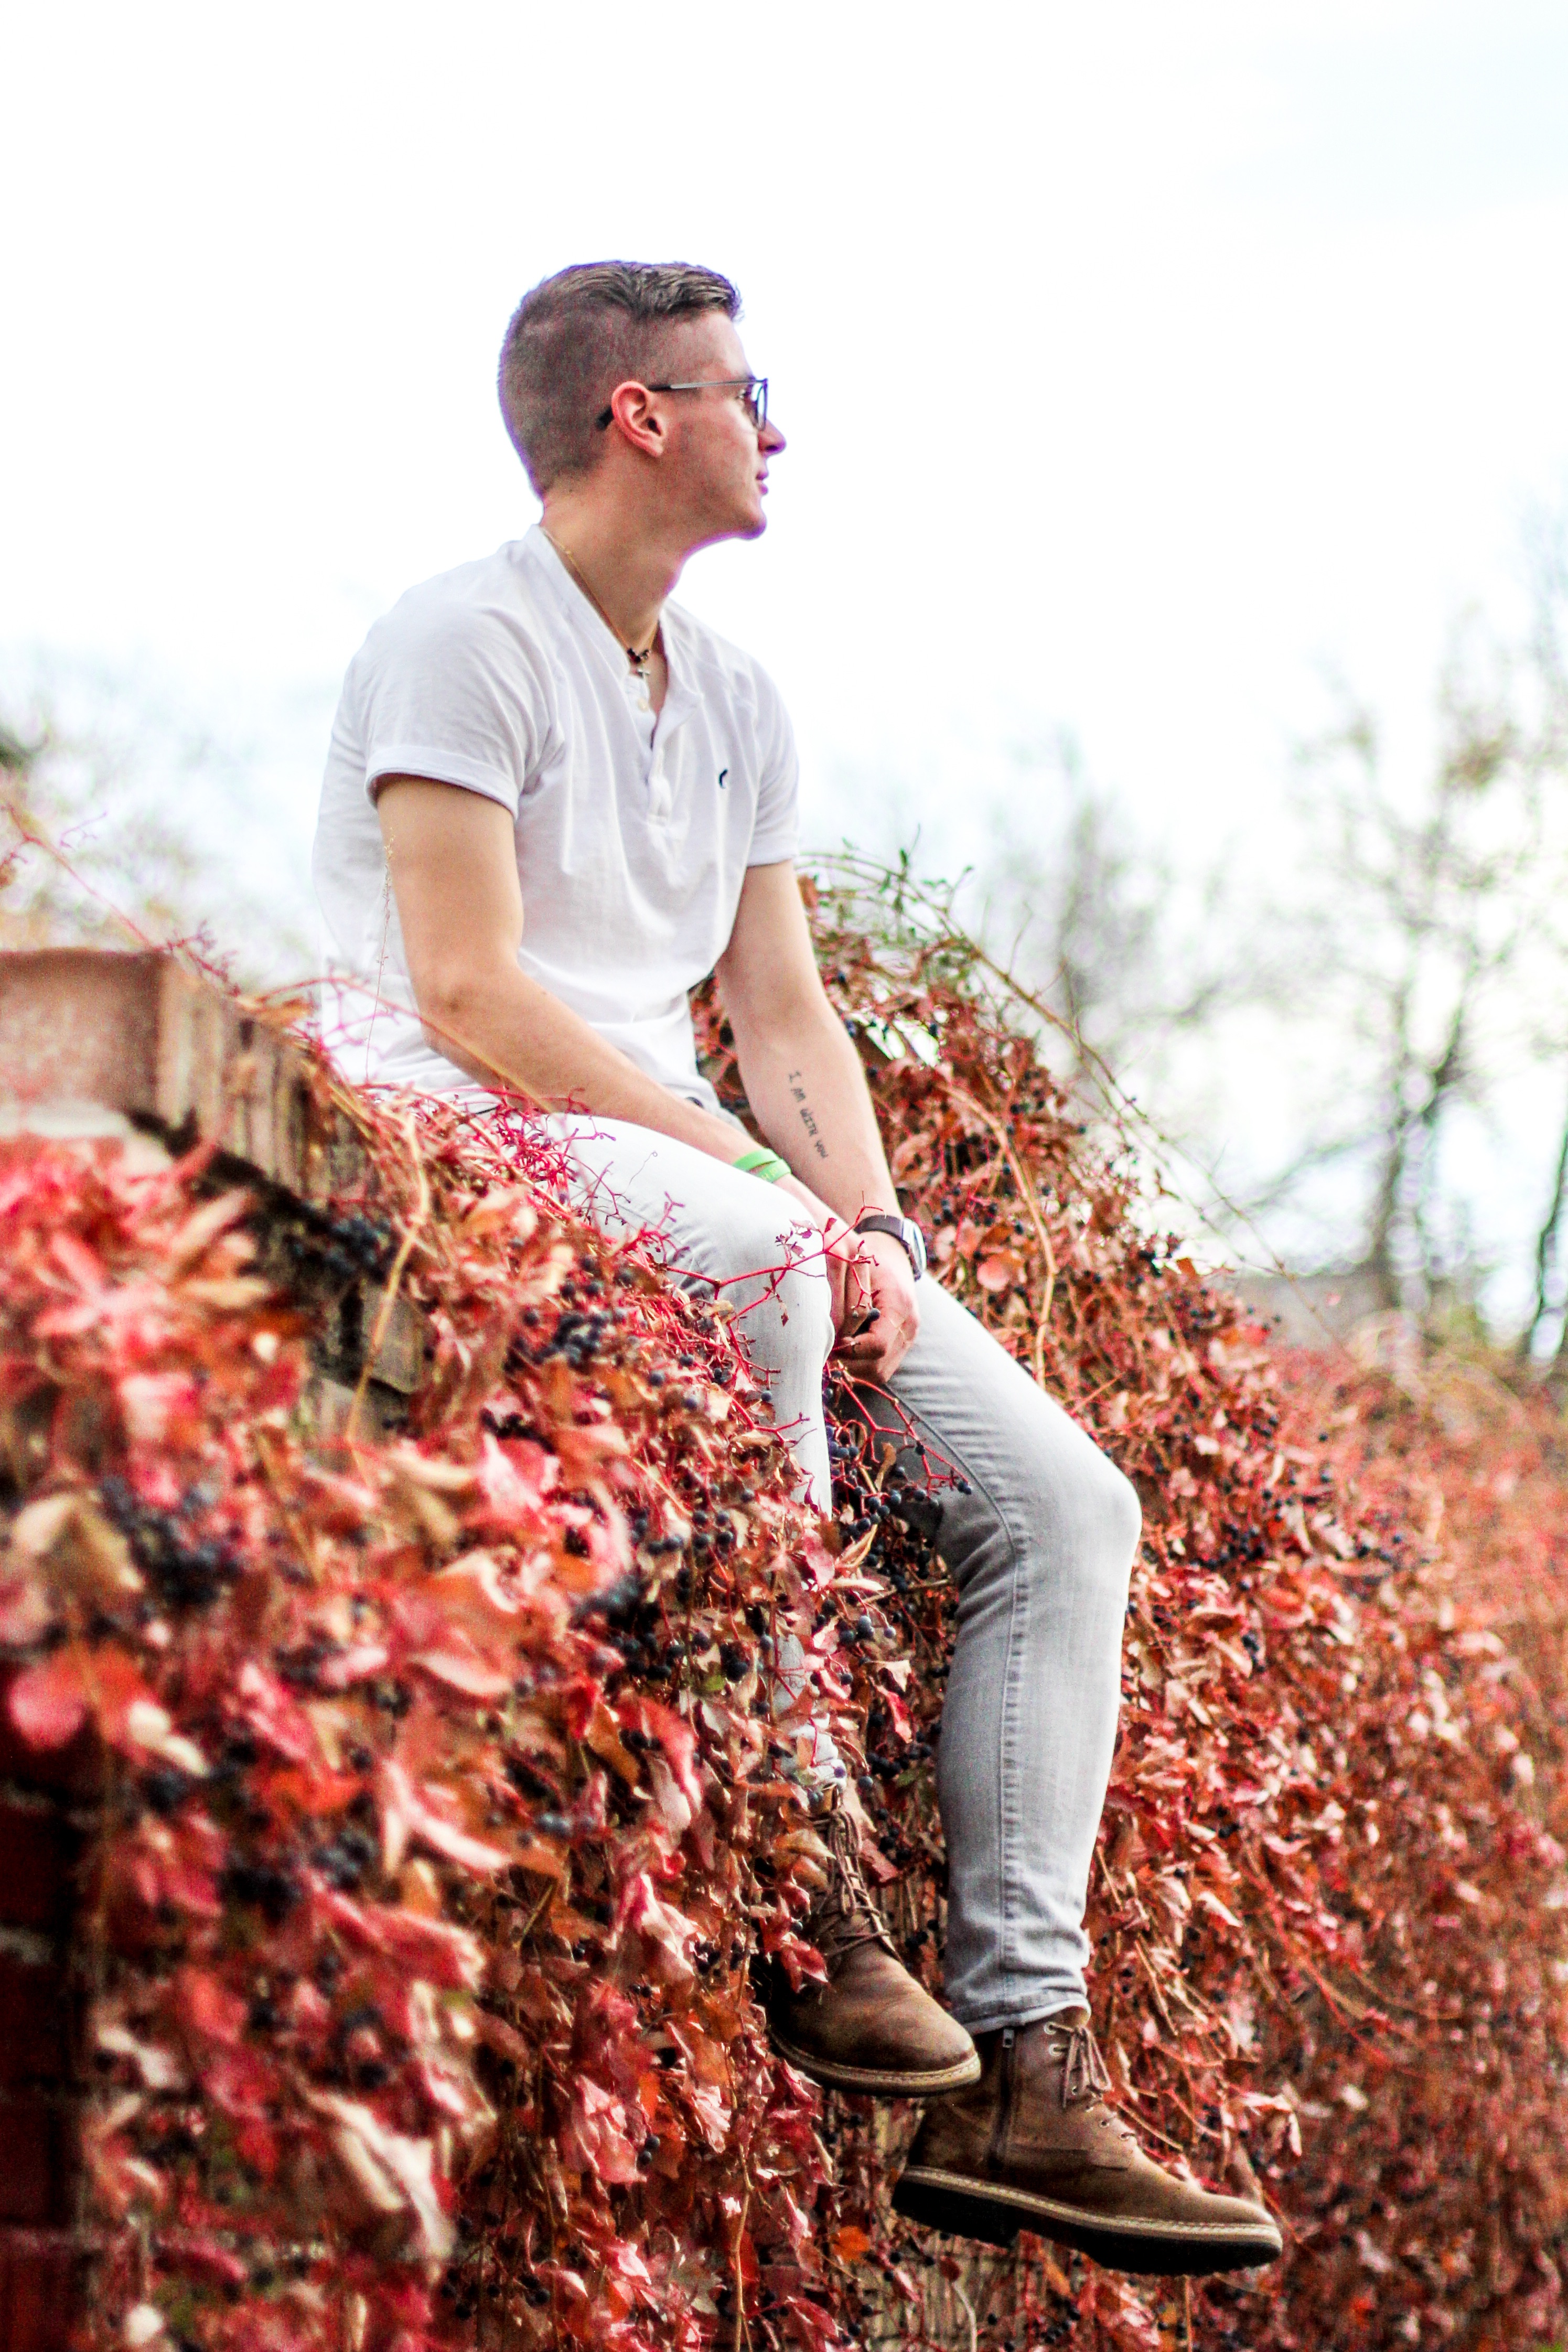
plant, food, produce, crop, agriculture, grass family